Catharine Furnace

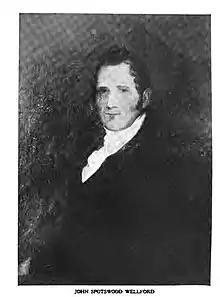
John S. Wellford in the 1840s.

John S. Wellford was a seasoned entrepreneur with a well developed personal network linking bankers, miners and other enthusiasts of internal improvements. The company acquired land with rich assets of iron ore and extensive woodlands suitable for charcoal production. Situated in an area with a surplus of enslaved workers that often were hired by iron works in the Shenandoah Valley, the furnace enjoyed a comparative advantage over its business rivals in acquiring inexpensive labor. Shares in the company was technically open for purchase by the general public, yet in reality it functioned as a partnership, with Wellford much of the time running the business as if he was a proprietary owner.